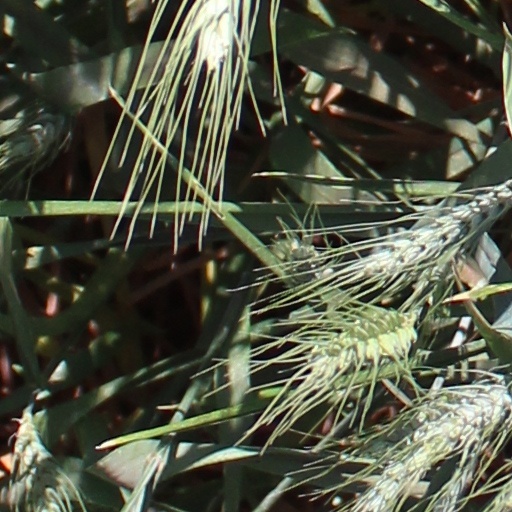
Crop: wheat